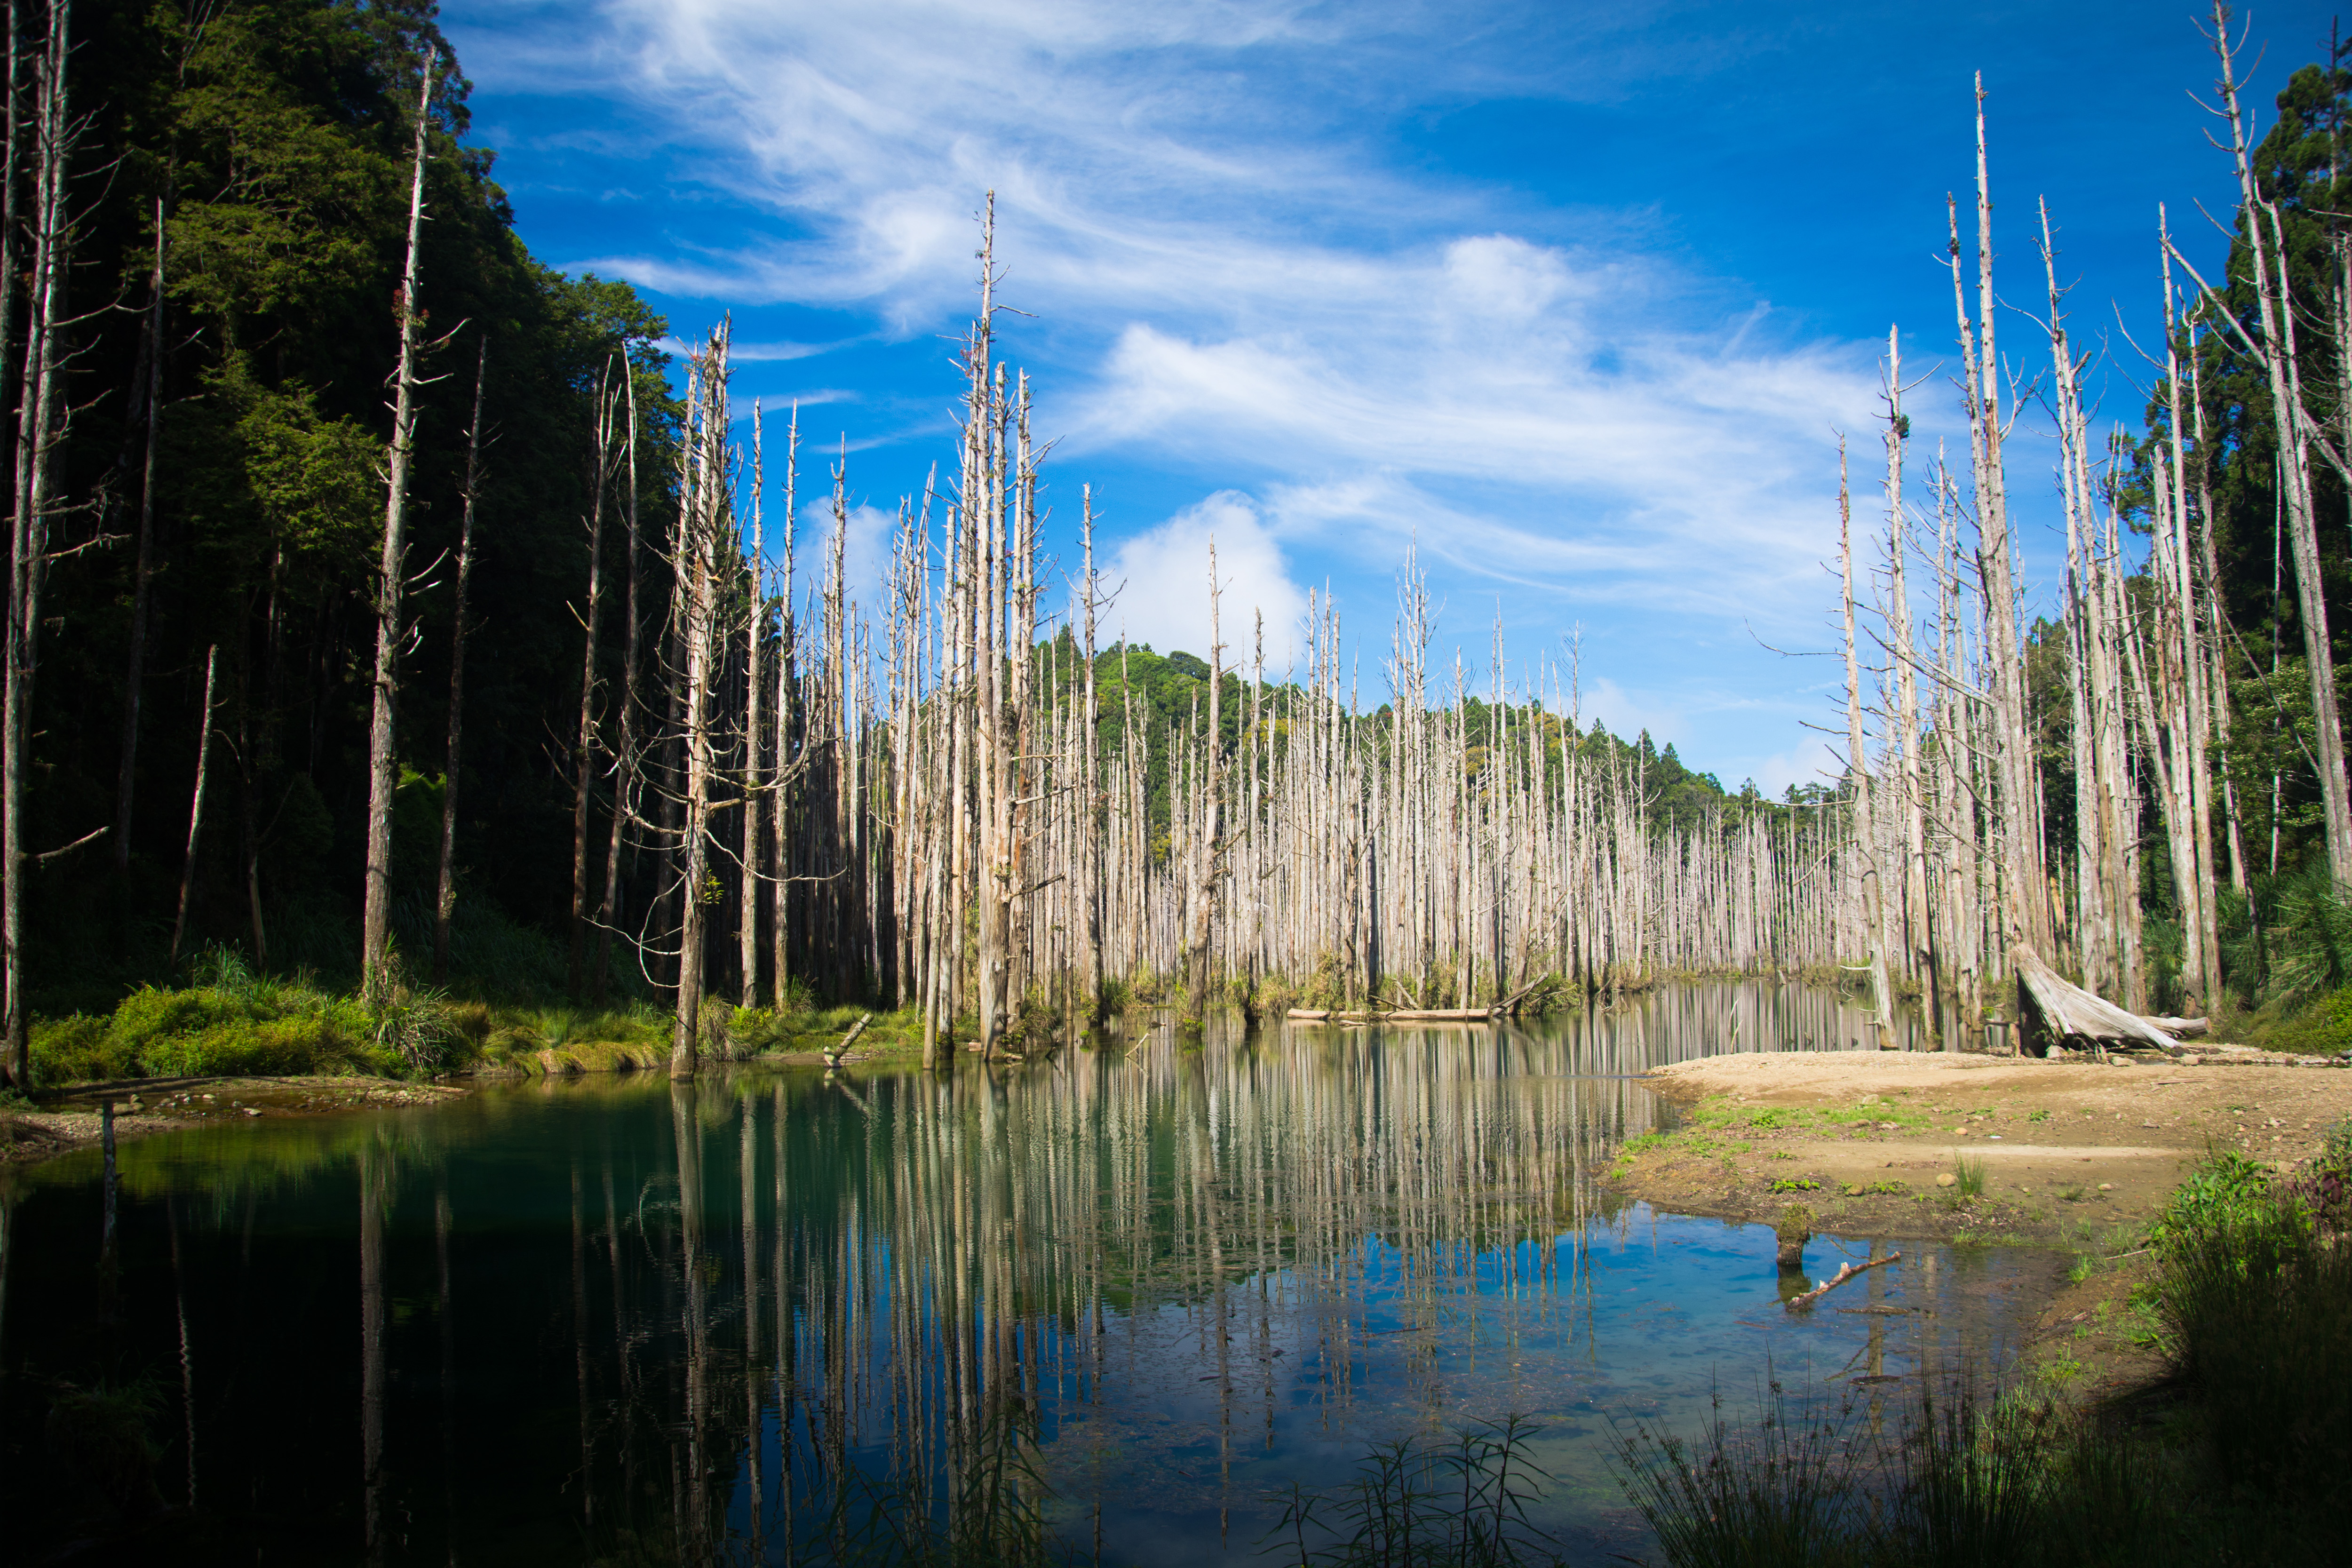
landscape, tree, water, nature, forest, grass, swamp, wilderness, mountain, sky, lake, river, pond, reflection, reservoir, national park, body of water, trees, clouds, daylight, wetland, habitat, landform, river bank, dead trees, natural environment, geographical feature, woody plant